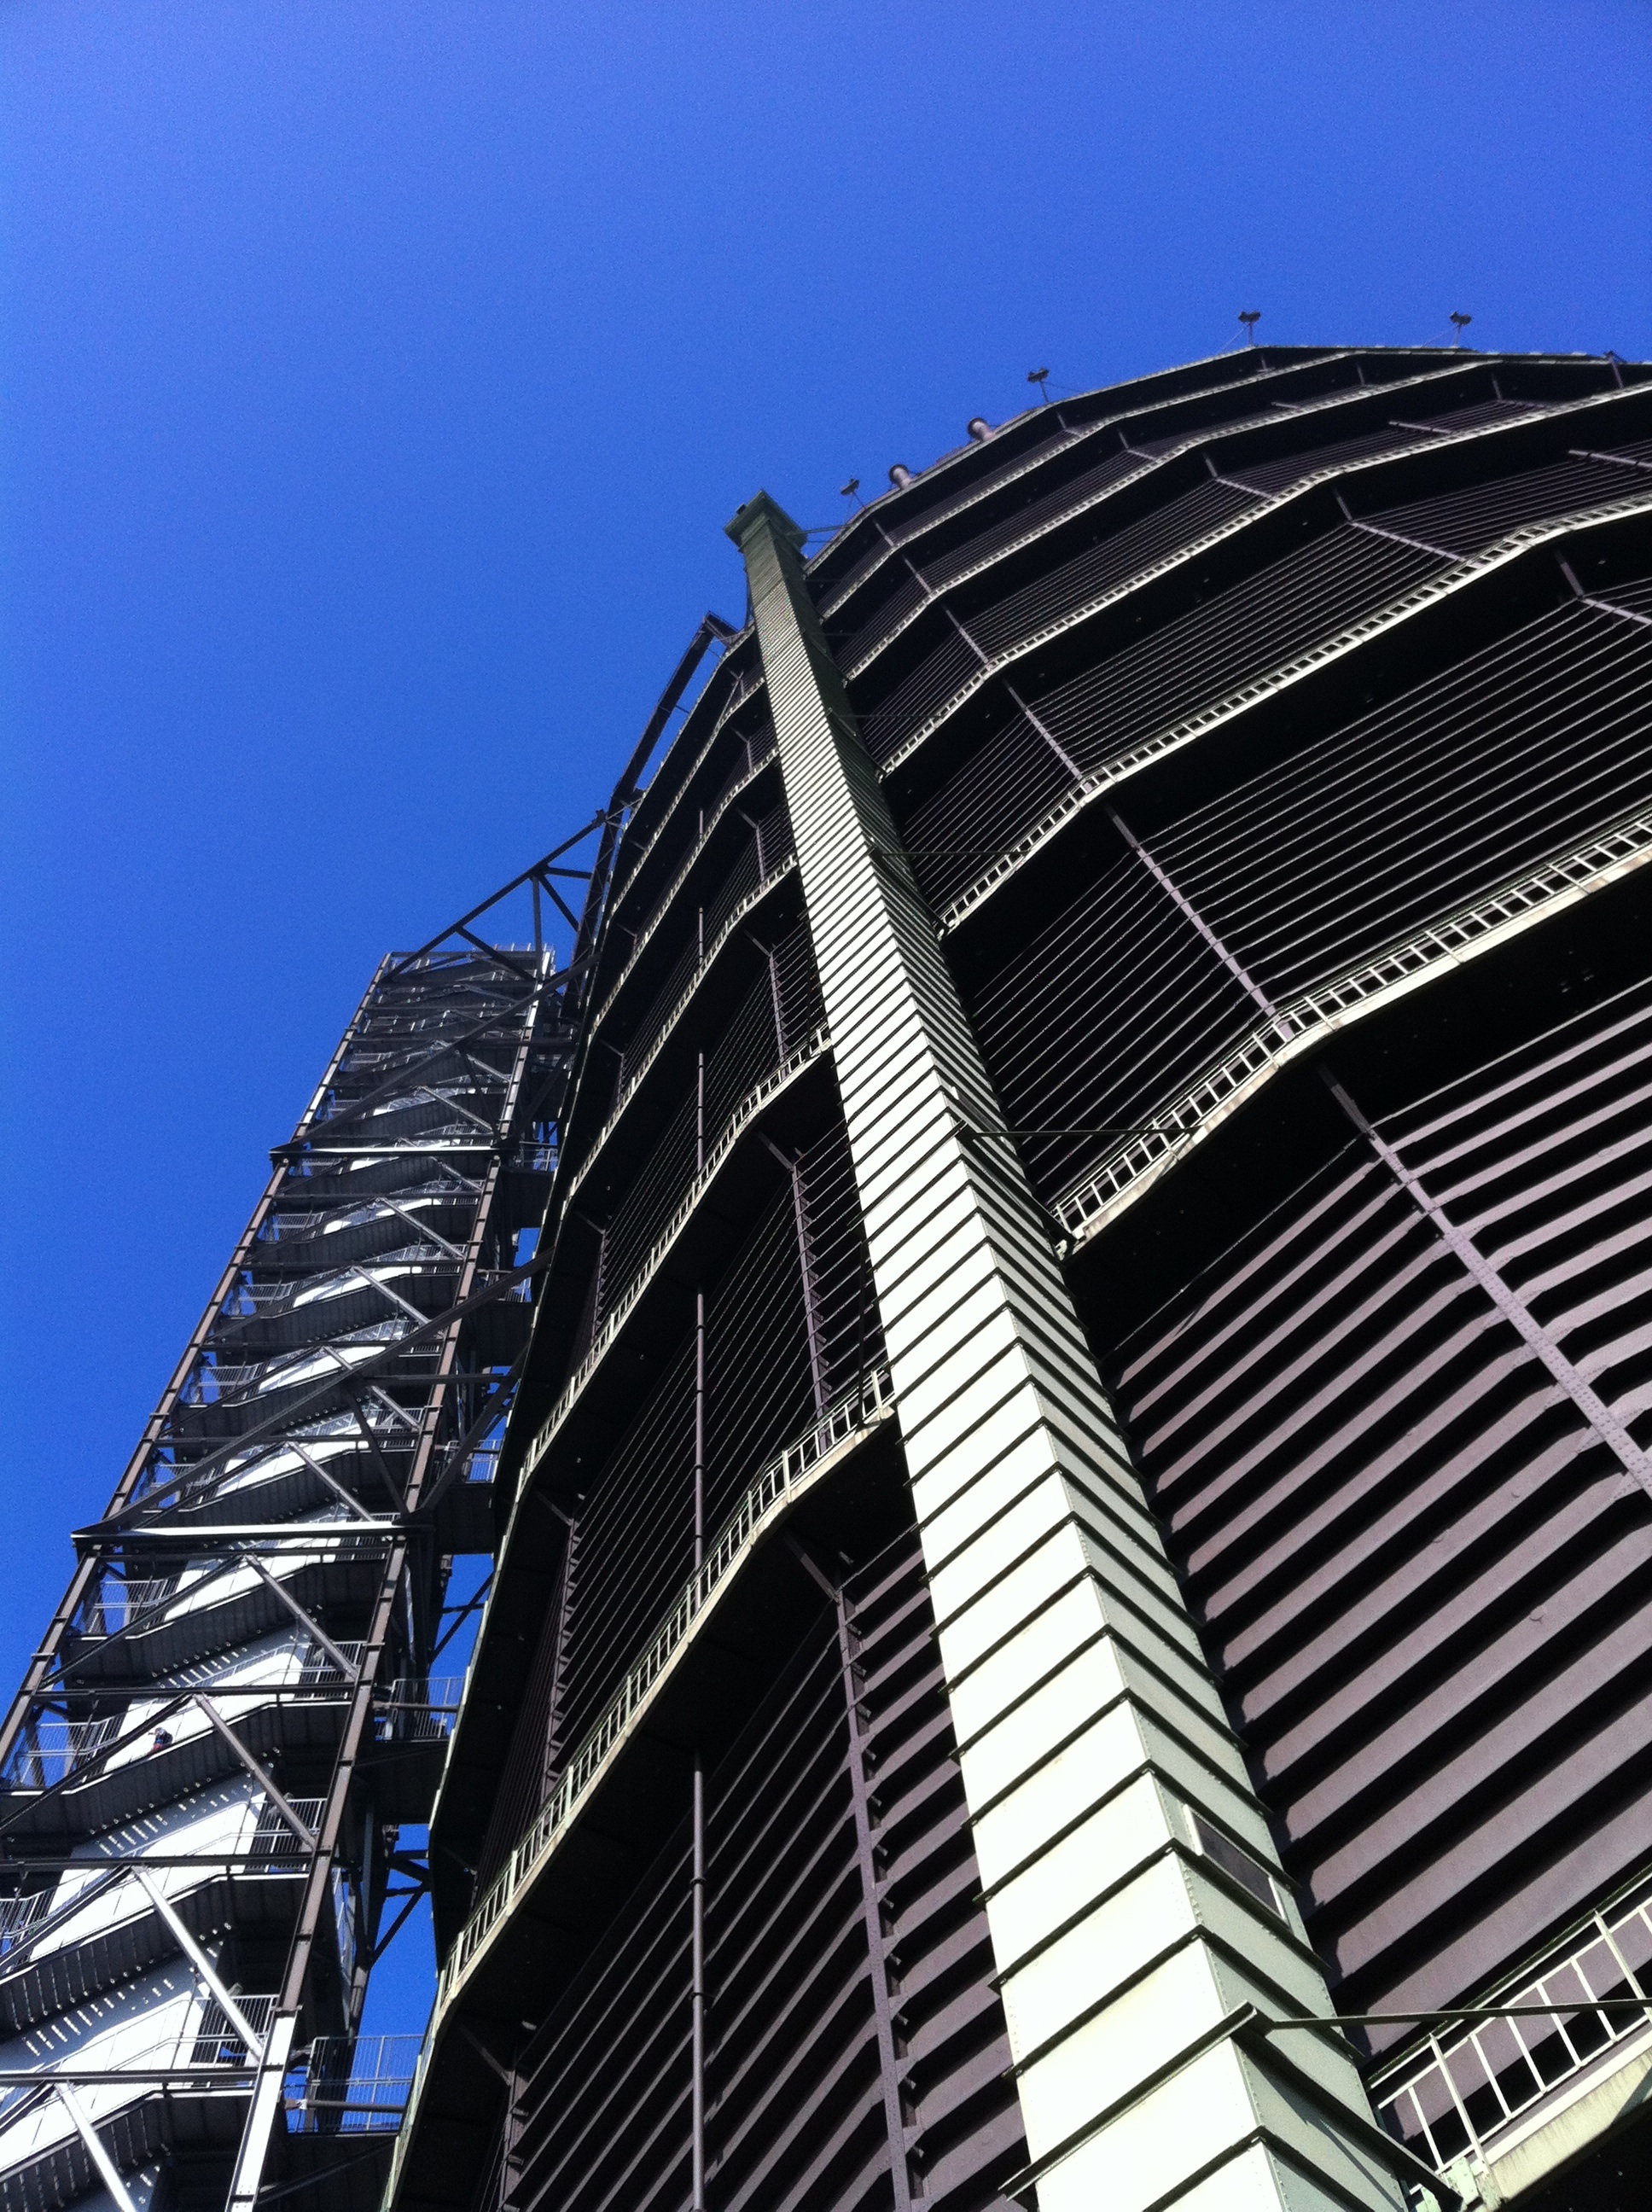
architecture, structure, building, skyscraper, cityscape, line, tower, landmark, facade, stadium, tower block, symmetry, metropolis, metropolitan area, sport venue